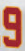
Number: 9